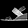
Label: Sandal